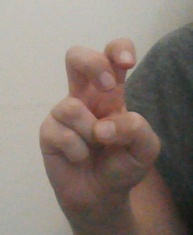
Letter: toot